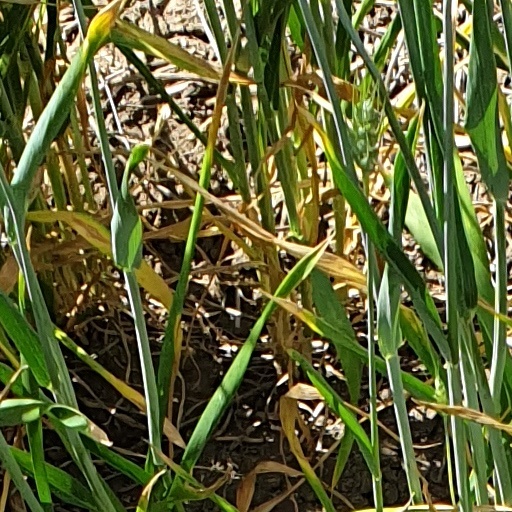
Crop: wheat